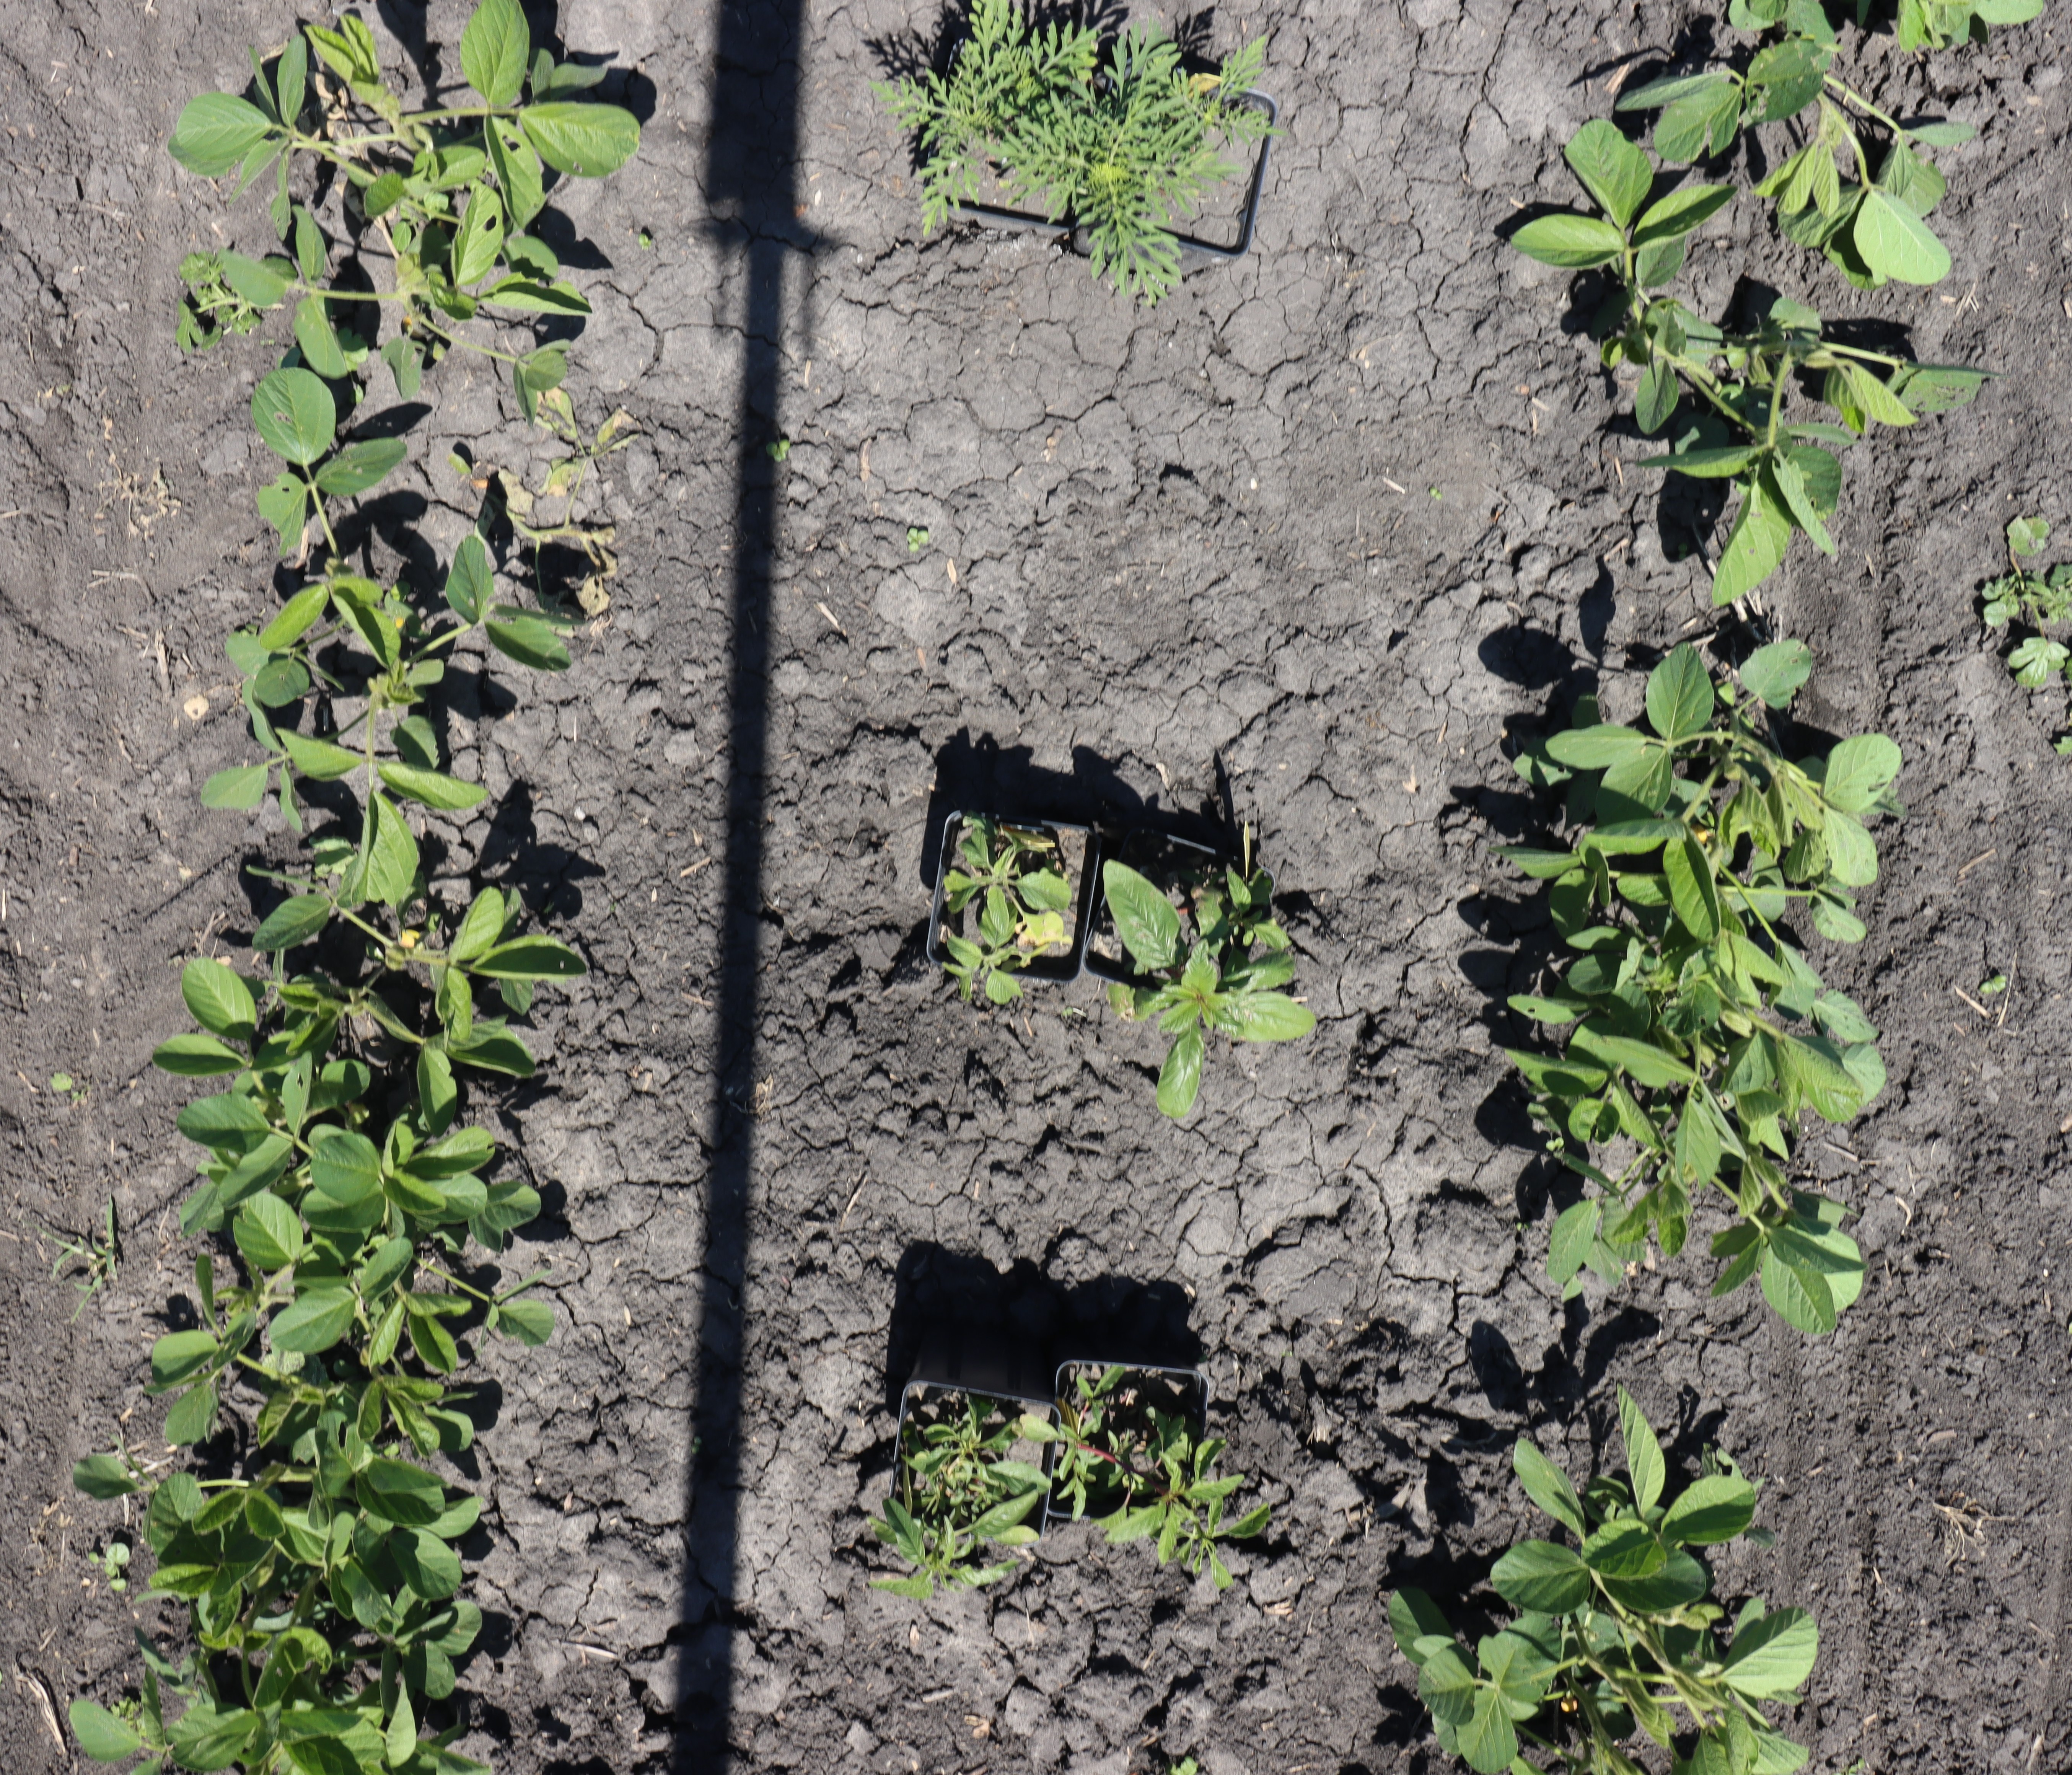
Crop: Soybean
Objects: Soybean, Soybean, Soybean, Soybean, Soybean, Soybean, Soybean, Ragweed, Ragweed, Redroot Pigweed, Redroot Pigweed, Waterhemp, Waterhemp